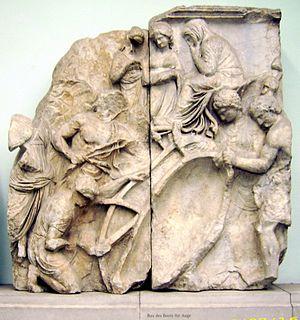
Le grand autel de Pergame, ou autel de Zeus à Pergame ou encore le Grand Autel, est un monument religieux élevé à l’époque hellénistique sur l’acropole de la ville de Pergame, sans doute au début du règne d’Eumène II. Ses frises monumentales, représentant une gigantomachie et l’histoire de Télèphe, constituent l’un des chefs-d’œuvre de la sculpture grecque antique et représentent l’apogée du « baroque hellénistique ». L’autel fit, à une époque, partie de la liste des merveilles du monde.